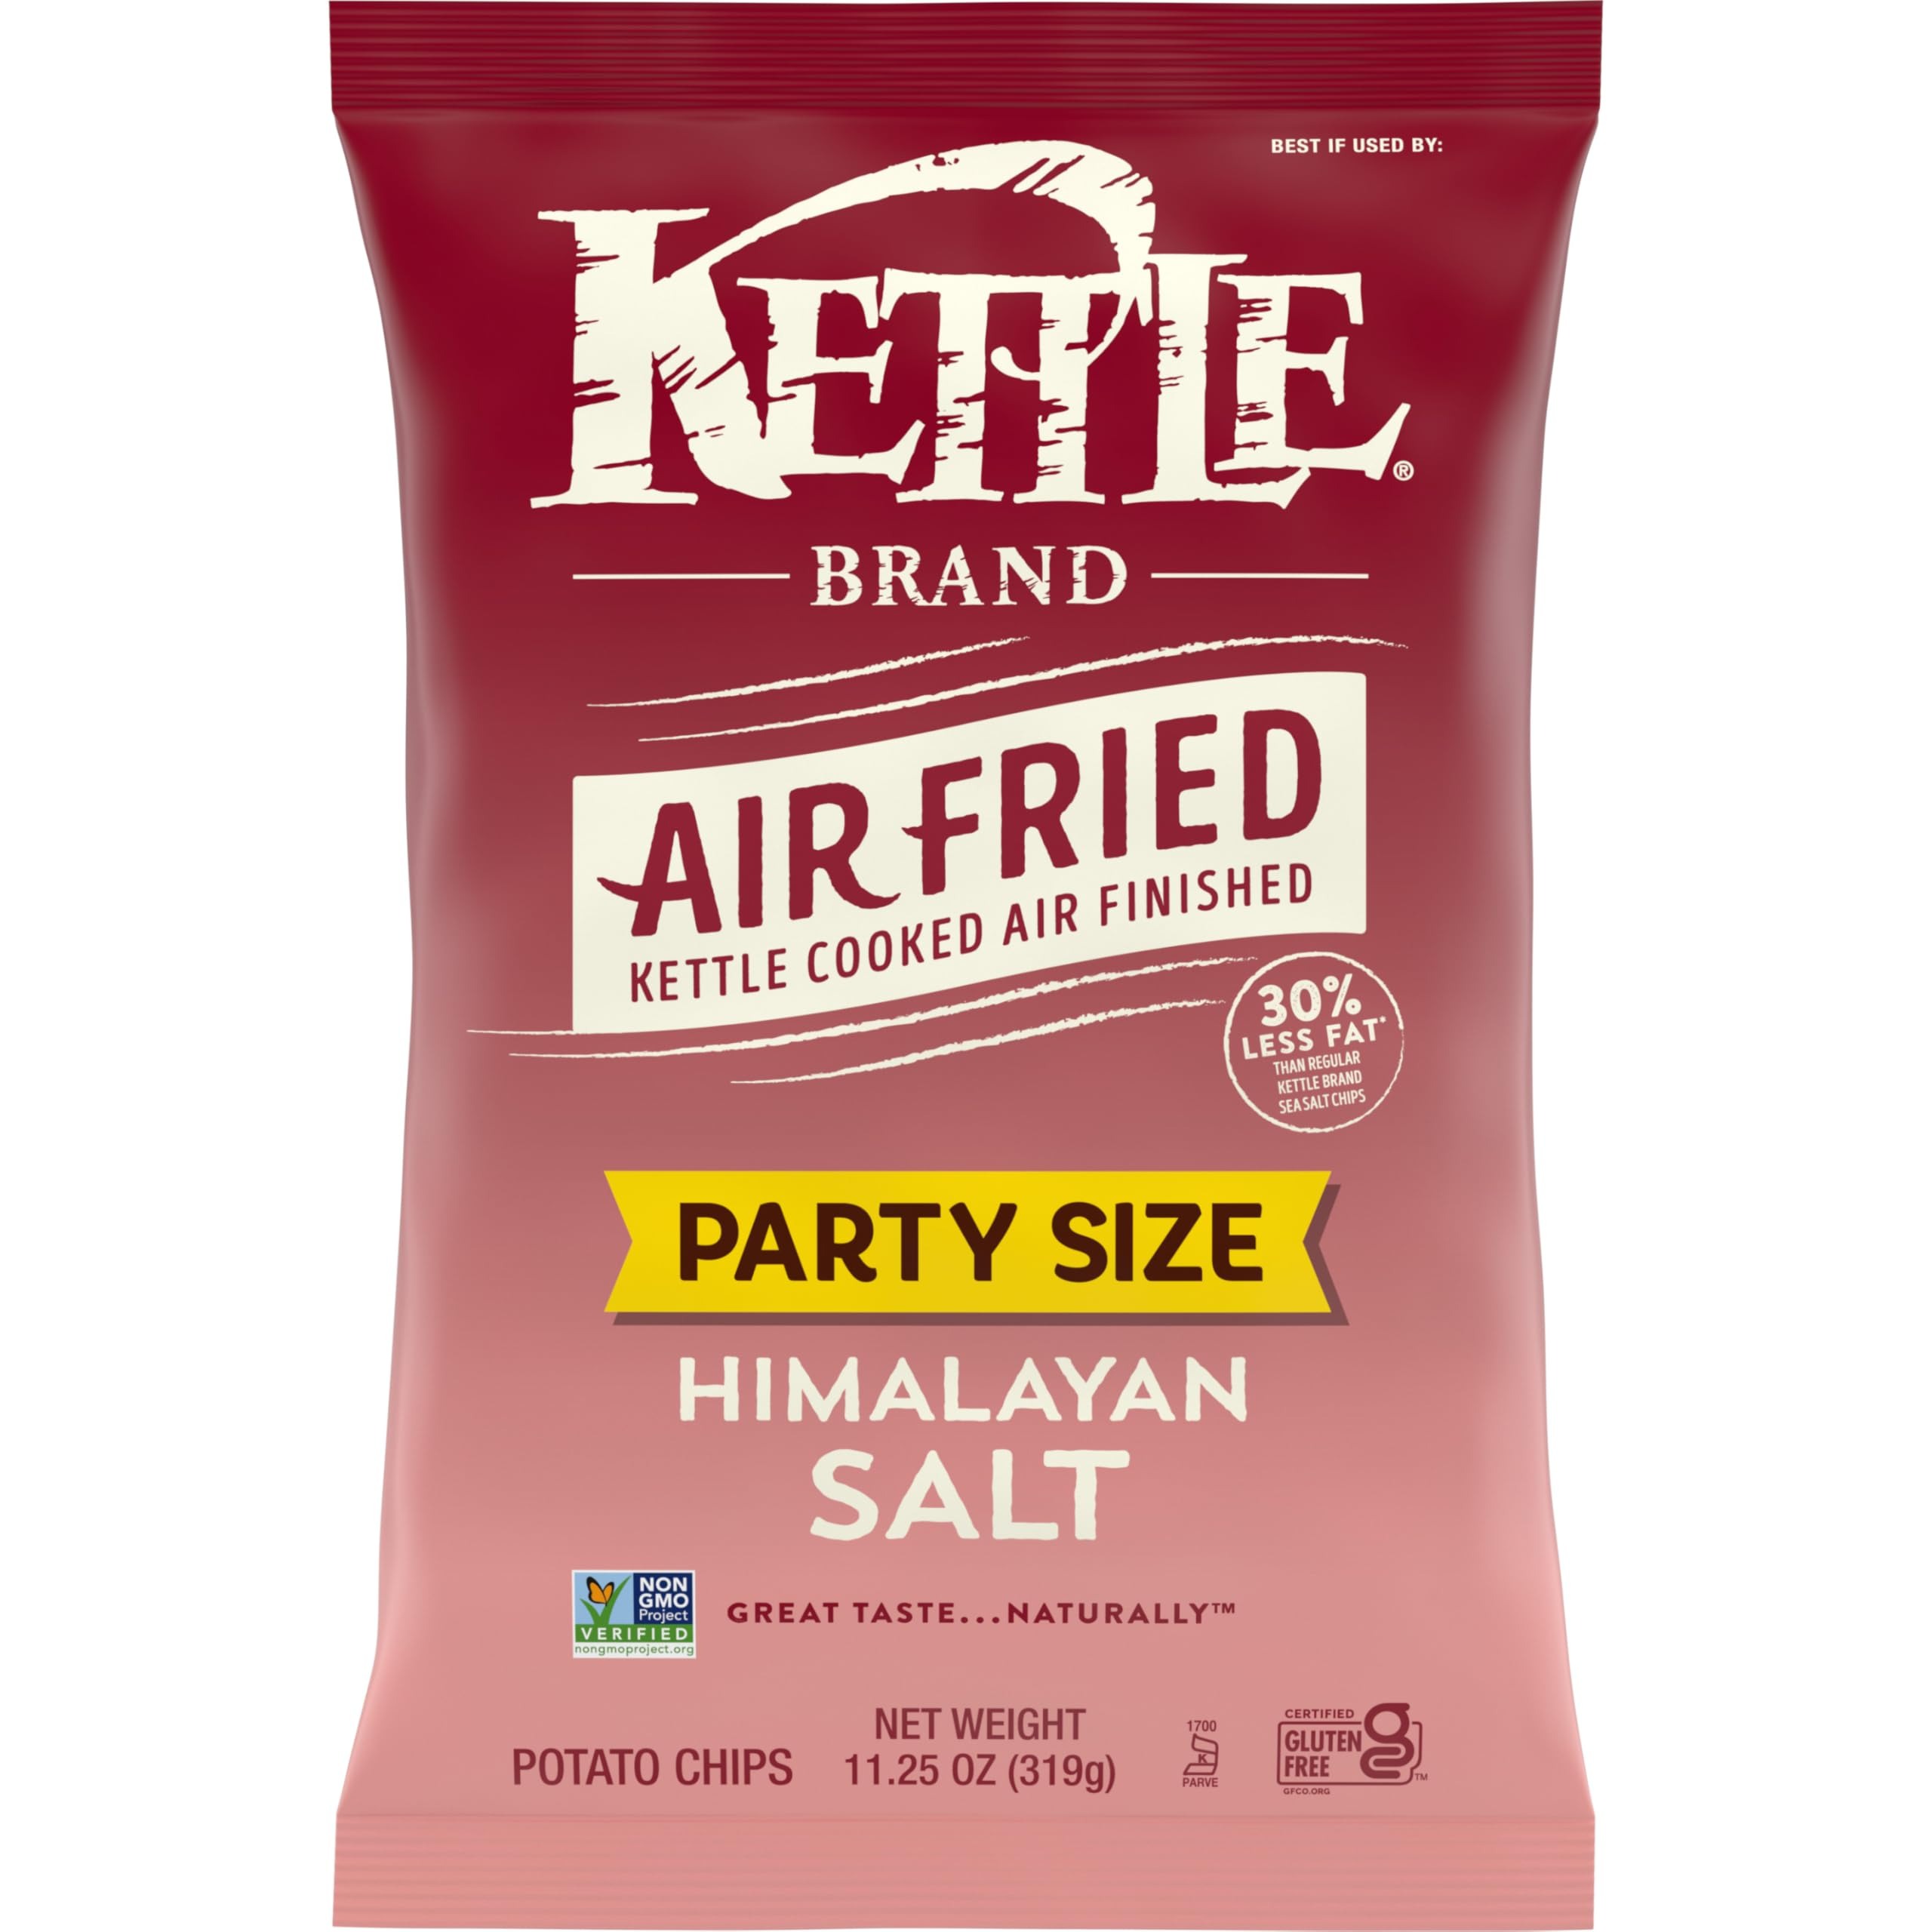
Item Name: Kettle Brand Potato Chips, Air Fried Himalayan Salt Kettle Chips, 11.25 Oz Party Size Bag
Bullet Point 1: Himalayan salt: three ingredients in this classic chip: potatoes, oil, and himalayan pink salt
Bullet Point 2: Kettle cooked air fried: incredible tasting potato chips are kettle cooked and air fried
Bullet Point 3: Less fat: light and crispy crunch with 30% less fat than regular kettle brand sea salt chips
Bullet Point 4: Our natural promise: non-GMO project verified, certified gluten free
Bullet Point 5: Party size: 11.25-ounce bag of chips is a great snack for parties, tailgates, and other gatherings
Bullet Point 6: Authentic recipe: made with an authentic recipe for classic salted chip flavor
Value: 11.25
Unit: Ounce

Price: 5